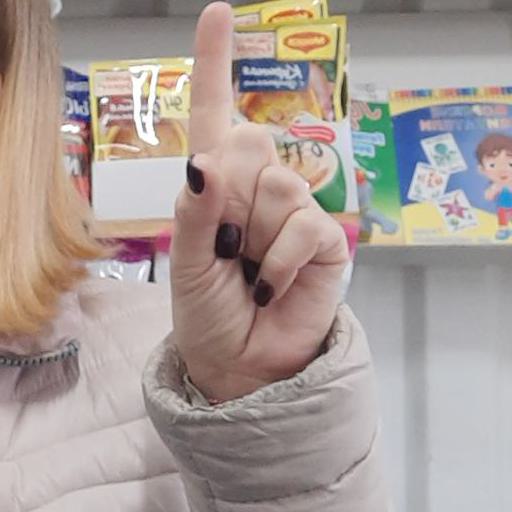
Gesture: one